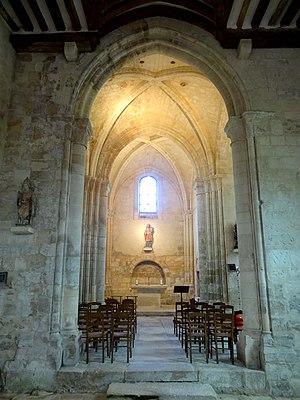
Intérieur de l'église - voir titre.
L'église Saint-Pierre-aux-Liens-et-Saint-Étienne, ou Saint-Pierre-ès-Liens, est une église catholique paroissiale située à Brignancourt, dans le département français du Val-d'Oise. C'est un édifice modeste de style majoritairement roman et gothique primitif, qui réunit une nef non voûtée de la fin du XIᵉ siècle à un chœur de deux travées terminé par un chevet plat, et fut complétée ultérieurement, à la fin du XIIIᵉ ou au début du XIVᵉ siècle, par un croisillon au sud de la première travée du chœur. Celui-ci sert de base au clocher resté inachevé en raison de son contrebutement insuffisant. Les éléments les plus remarquables à l'extérieur sont le portail de style roman tardif, qui est entouré d'un rang de bâtons brisés se continuant sur les piédroits, et surmonté d'un tympan quadrillé, ainsi que la corniche beauvaisine du clocher et du chœur. Le croisillon est éclairé par une grande baie munie d'un remplage de style rayonnant tardif, qui annonce la transition vers le style flamboyant. Plus discrets se font les linteaux monolithiques à claveaux simulés des petites baies romanes à simple ébrasement, dont quatre exemplaires subsistent au sud de la nef, et deux sur le versant nord.